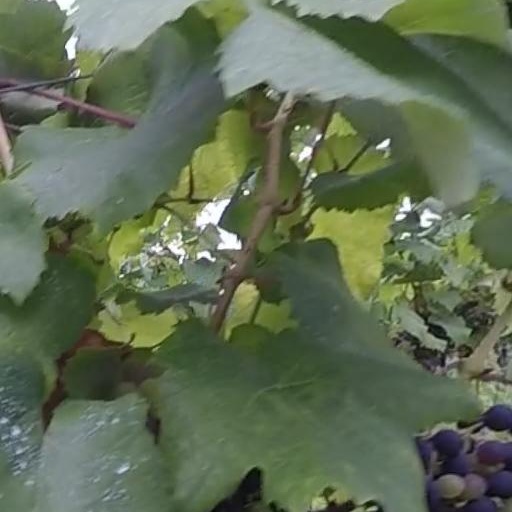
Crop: grape